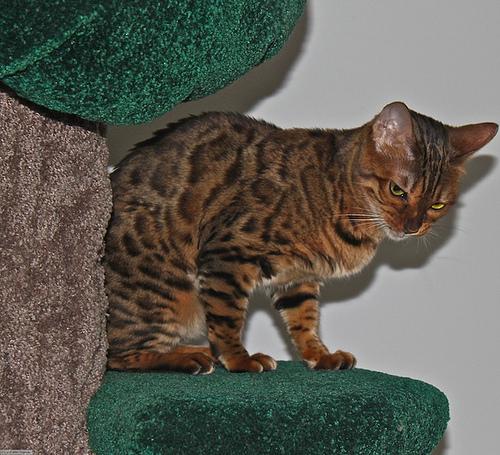
Breed: Bengal